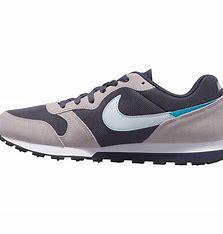
Brand: Nike
Model: MD Runner 2